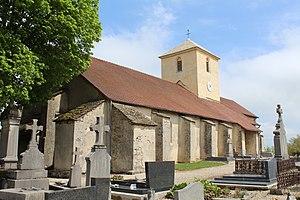
Église Saint-Maur de Saint-Maur, Jura.
Cet article recense les monuments historiques du département du Jura, en France.
Saint-Maur est une commune française située dans le département du Jura en région Bourgogne-Franche-Comté.